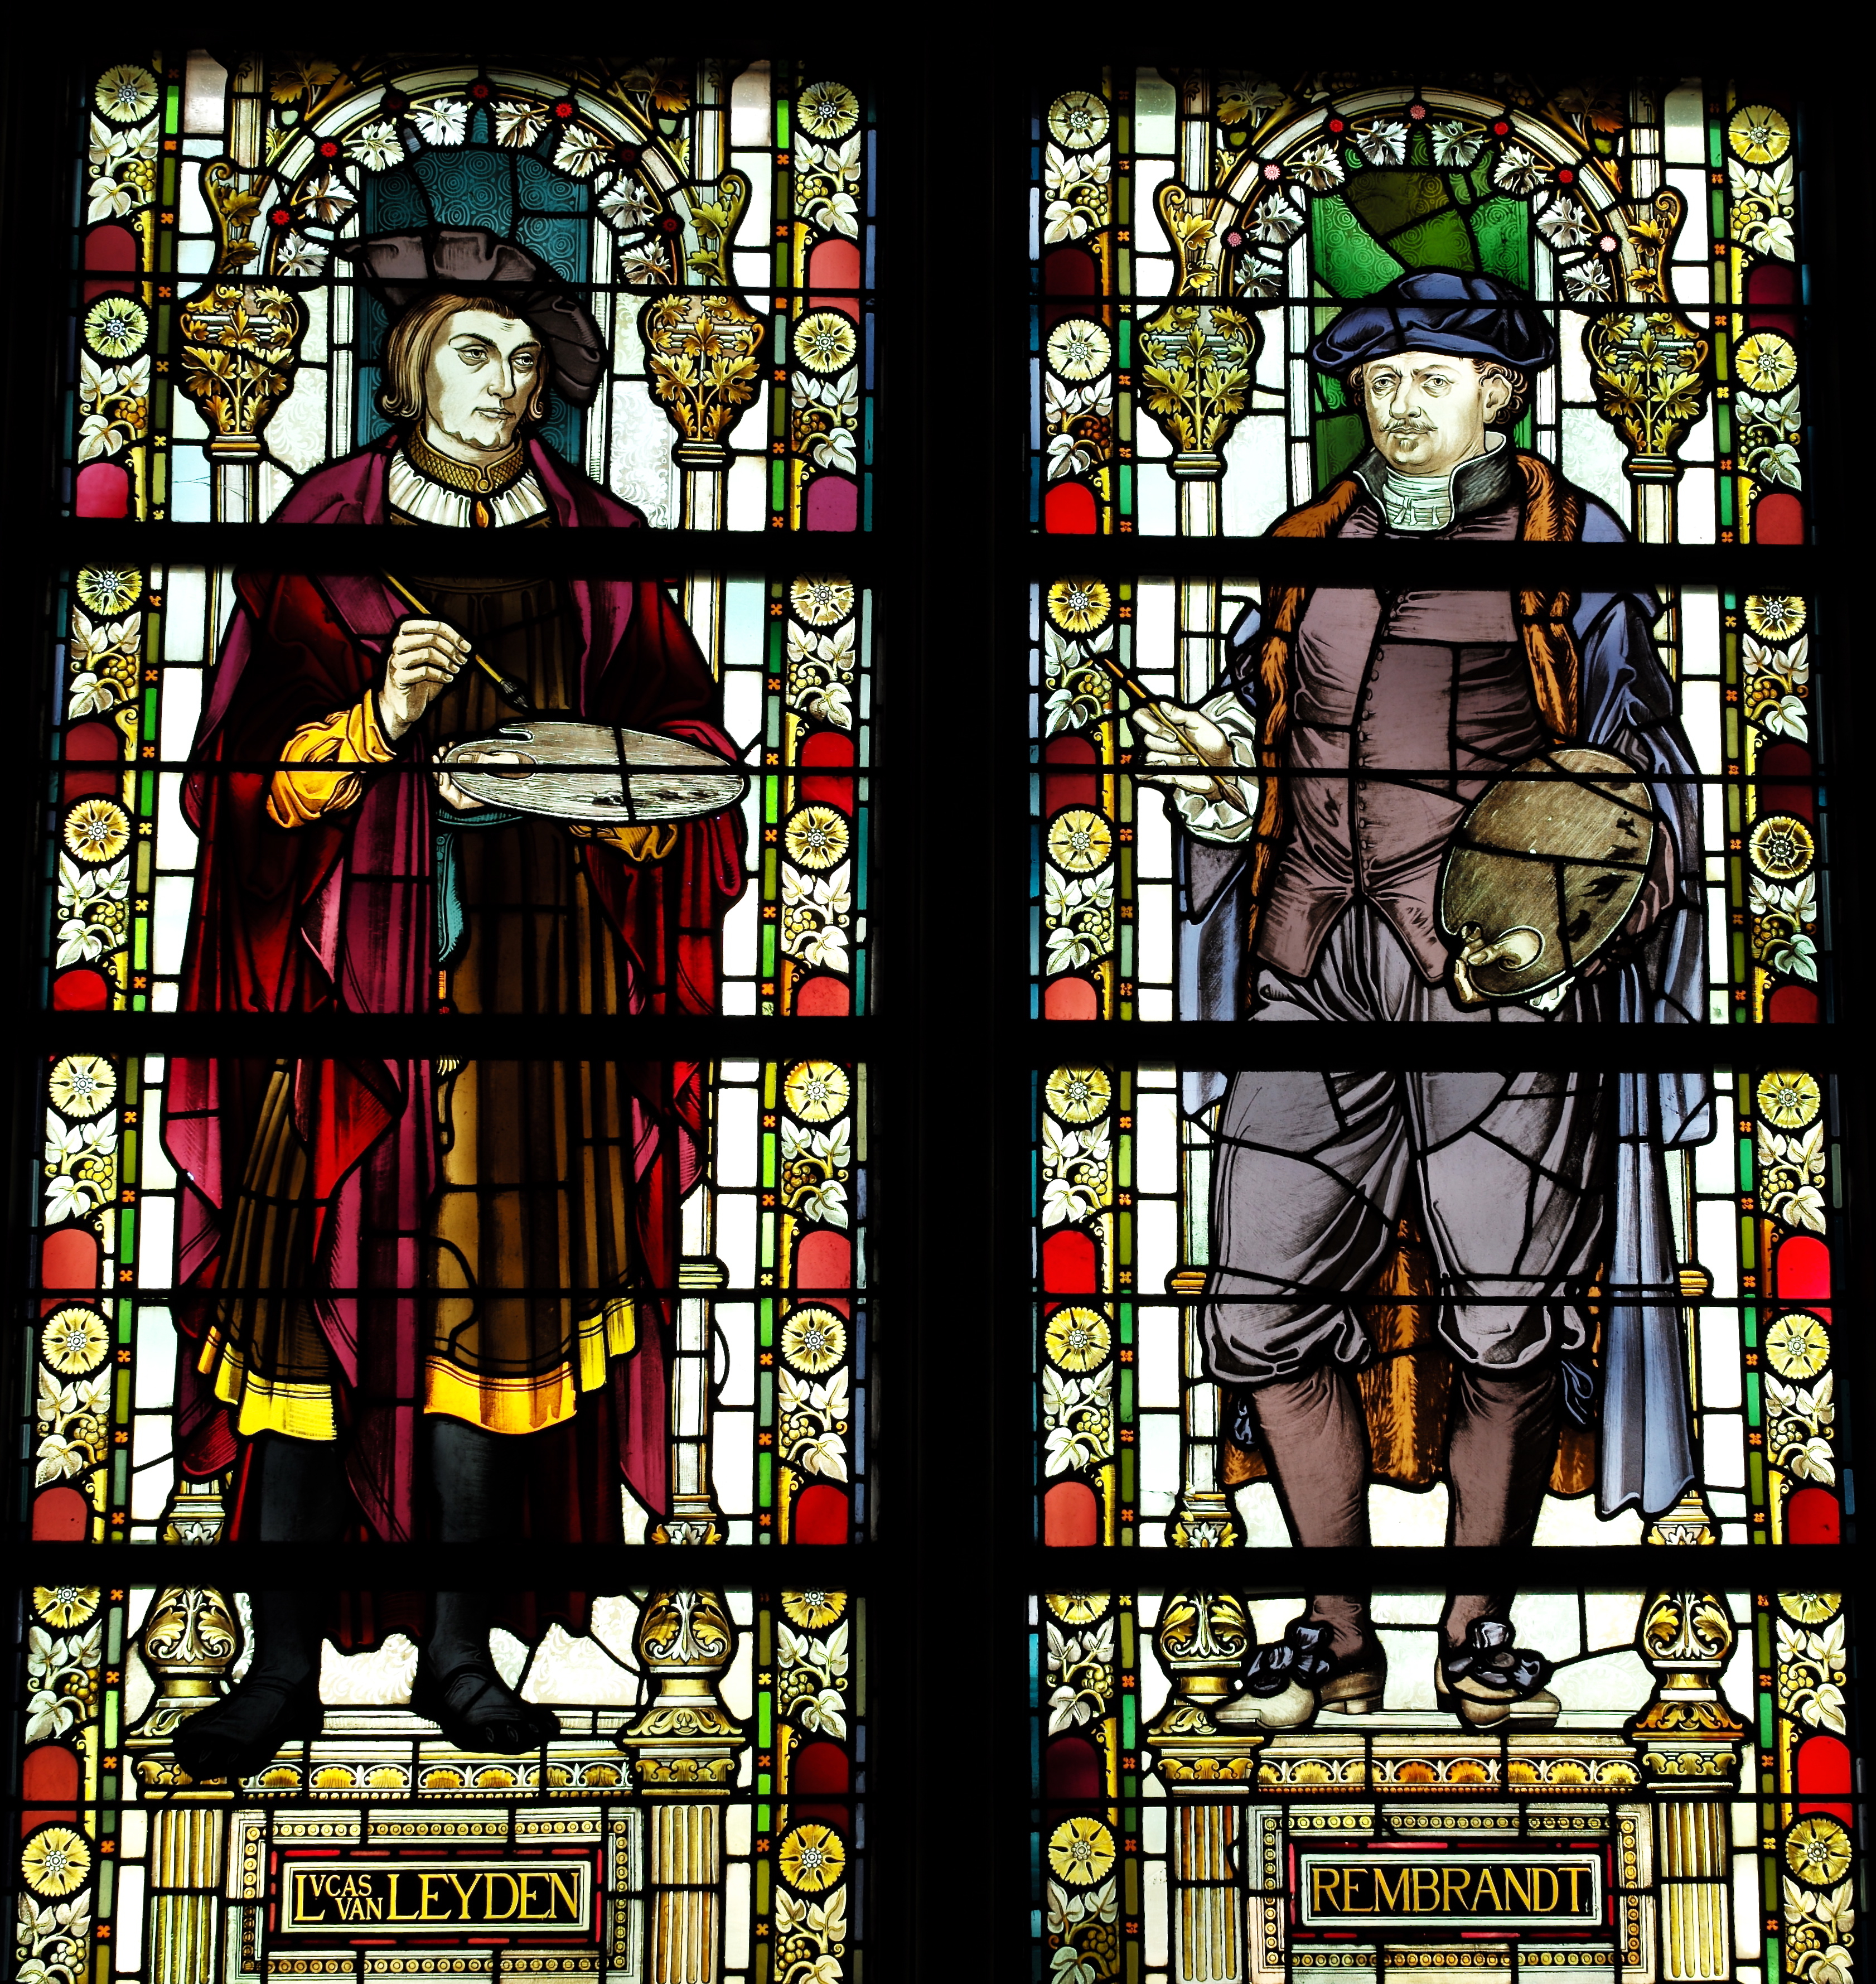
window, glass, travel, europe, museum, artist, material, stained glass, art, holland, amsterdam, netherlands, painters, stainedglass, rijksmuseum, rembrandt, leicam, summilux50f14, typ240, leyden